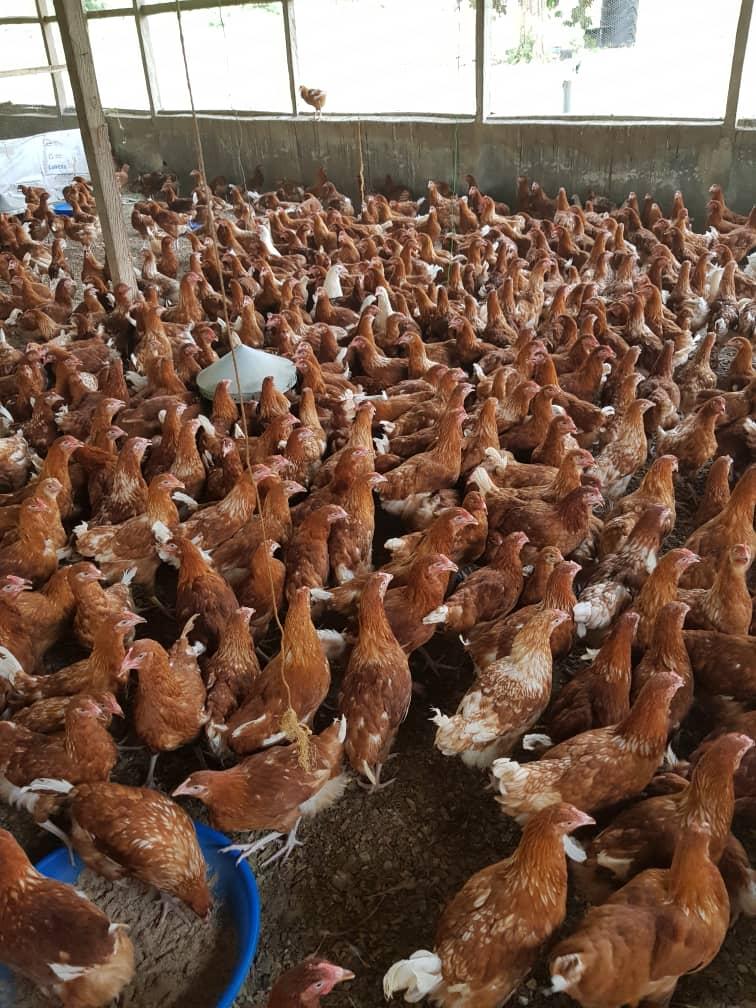
Kiwanda cha ufugaji wa kuku wa kisasa wa mayai, pamoja na nyama kwa ajili ya biashara.